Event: Nepal Earthquake
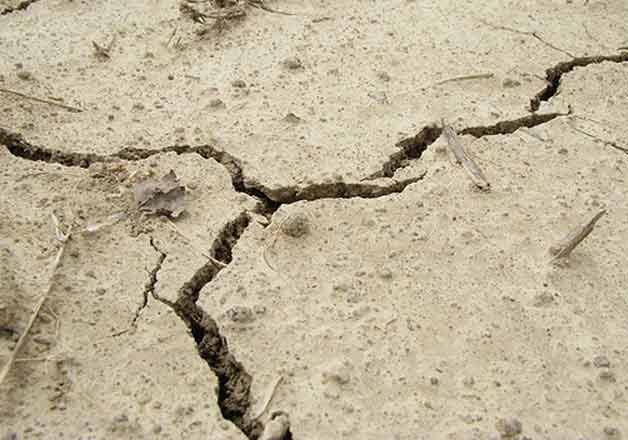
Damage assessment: damage